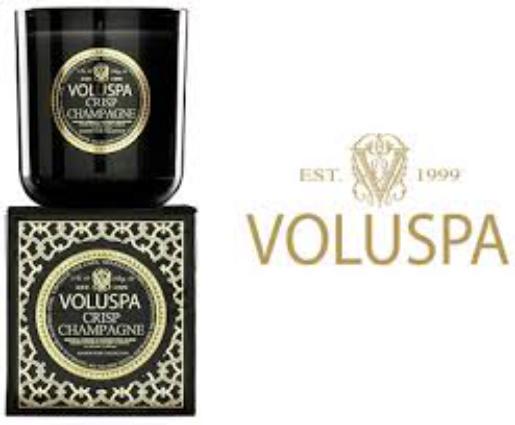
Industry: Necessities